Vic Obeck

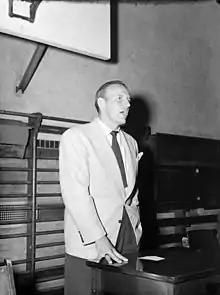
Vic Obeck giving a lecture in Montreal, 1948

Victor Francis Joseph Obeck (March 28, 1917 – April 21, 1979) was an American gridiron football player, coach, and executive.